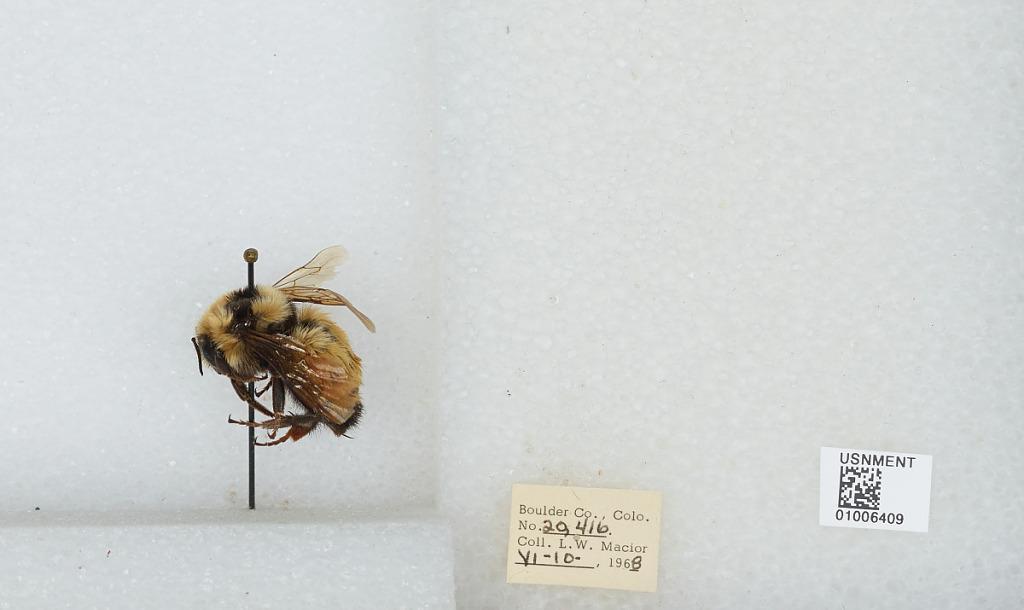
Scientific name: Bombus (Pyrobombus) huntii Greene
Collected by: L. Macior
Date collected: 1968-6-10
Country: United States
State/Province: Colorado
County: Boulder
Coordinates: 40.015, -105.27